Simon Vollant

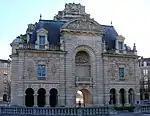

To celebrate the return to France of Lille and the Walloon Flanders, on order from Louvois and Louis XIV, Vollant transformed from 1685 to 1694 the Porte de Paris (then called the "gate of the Sick"), in triumphal arch.